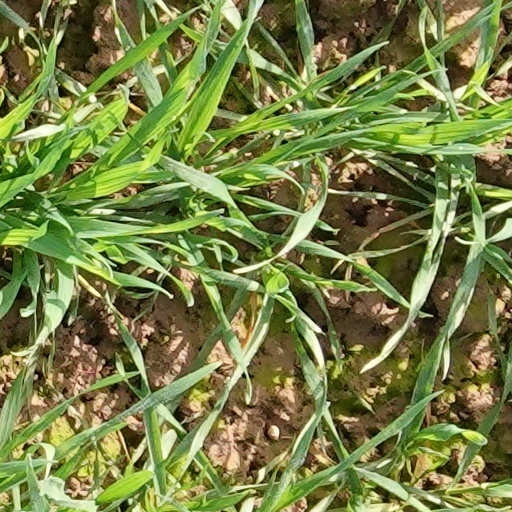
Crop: wheat